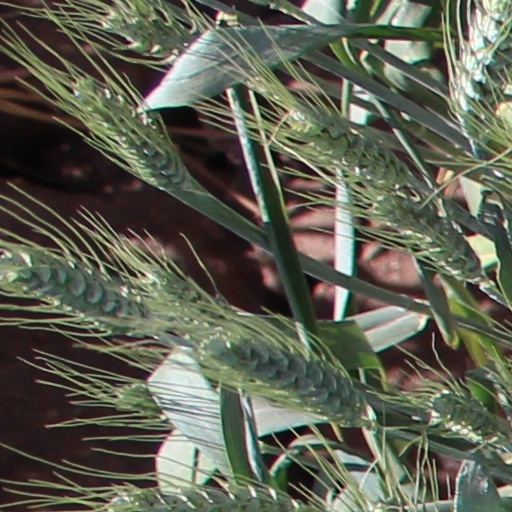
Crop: wheat